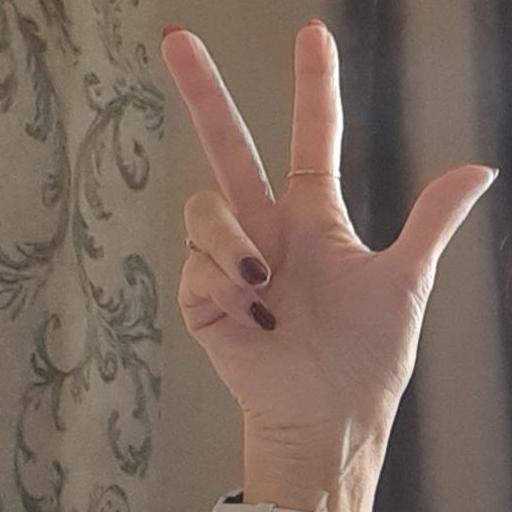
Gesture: three2